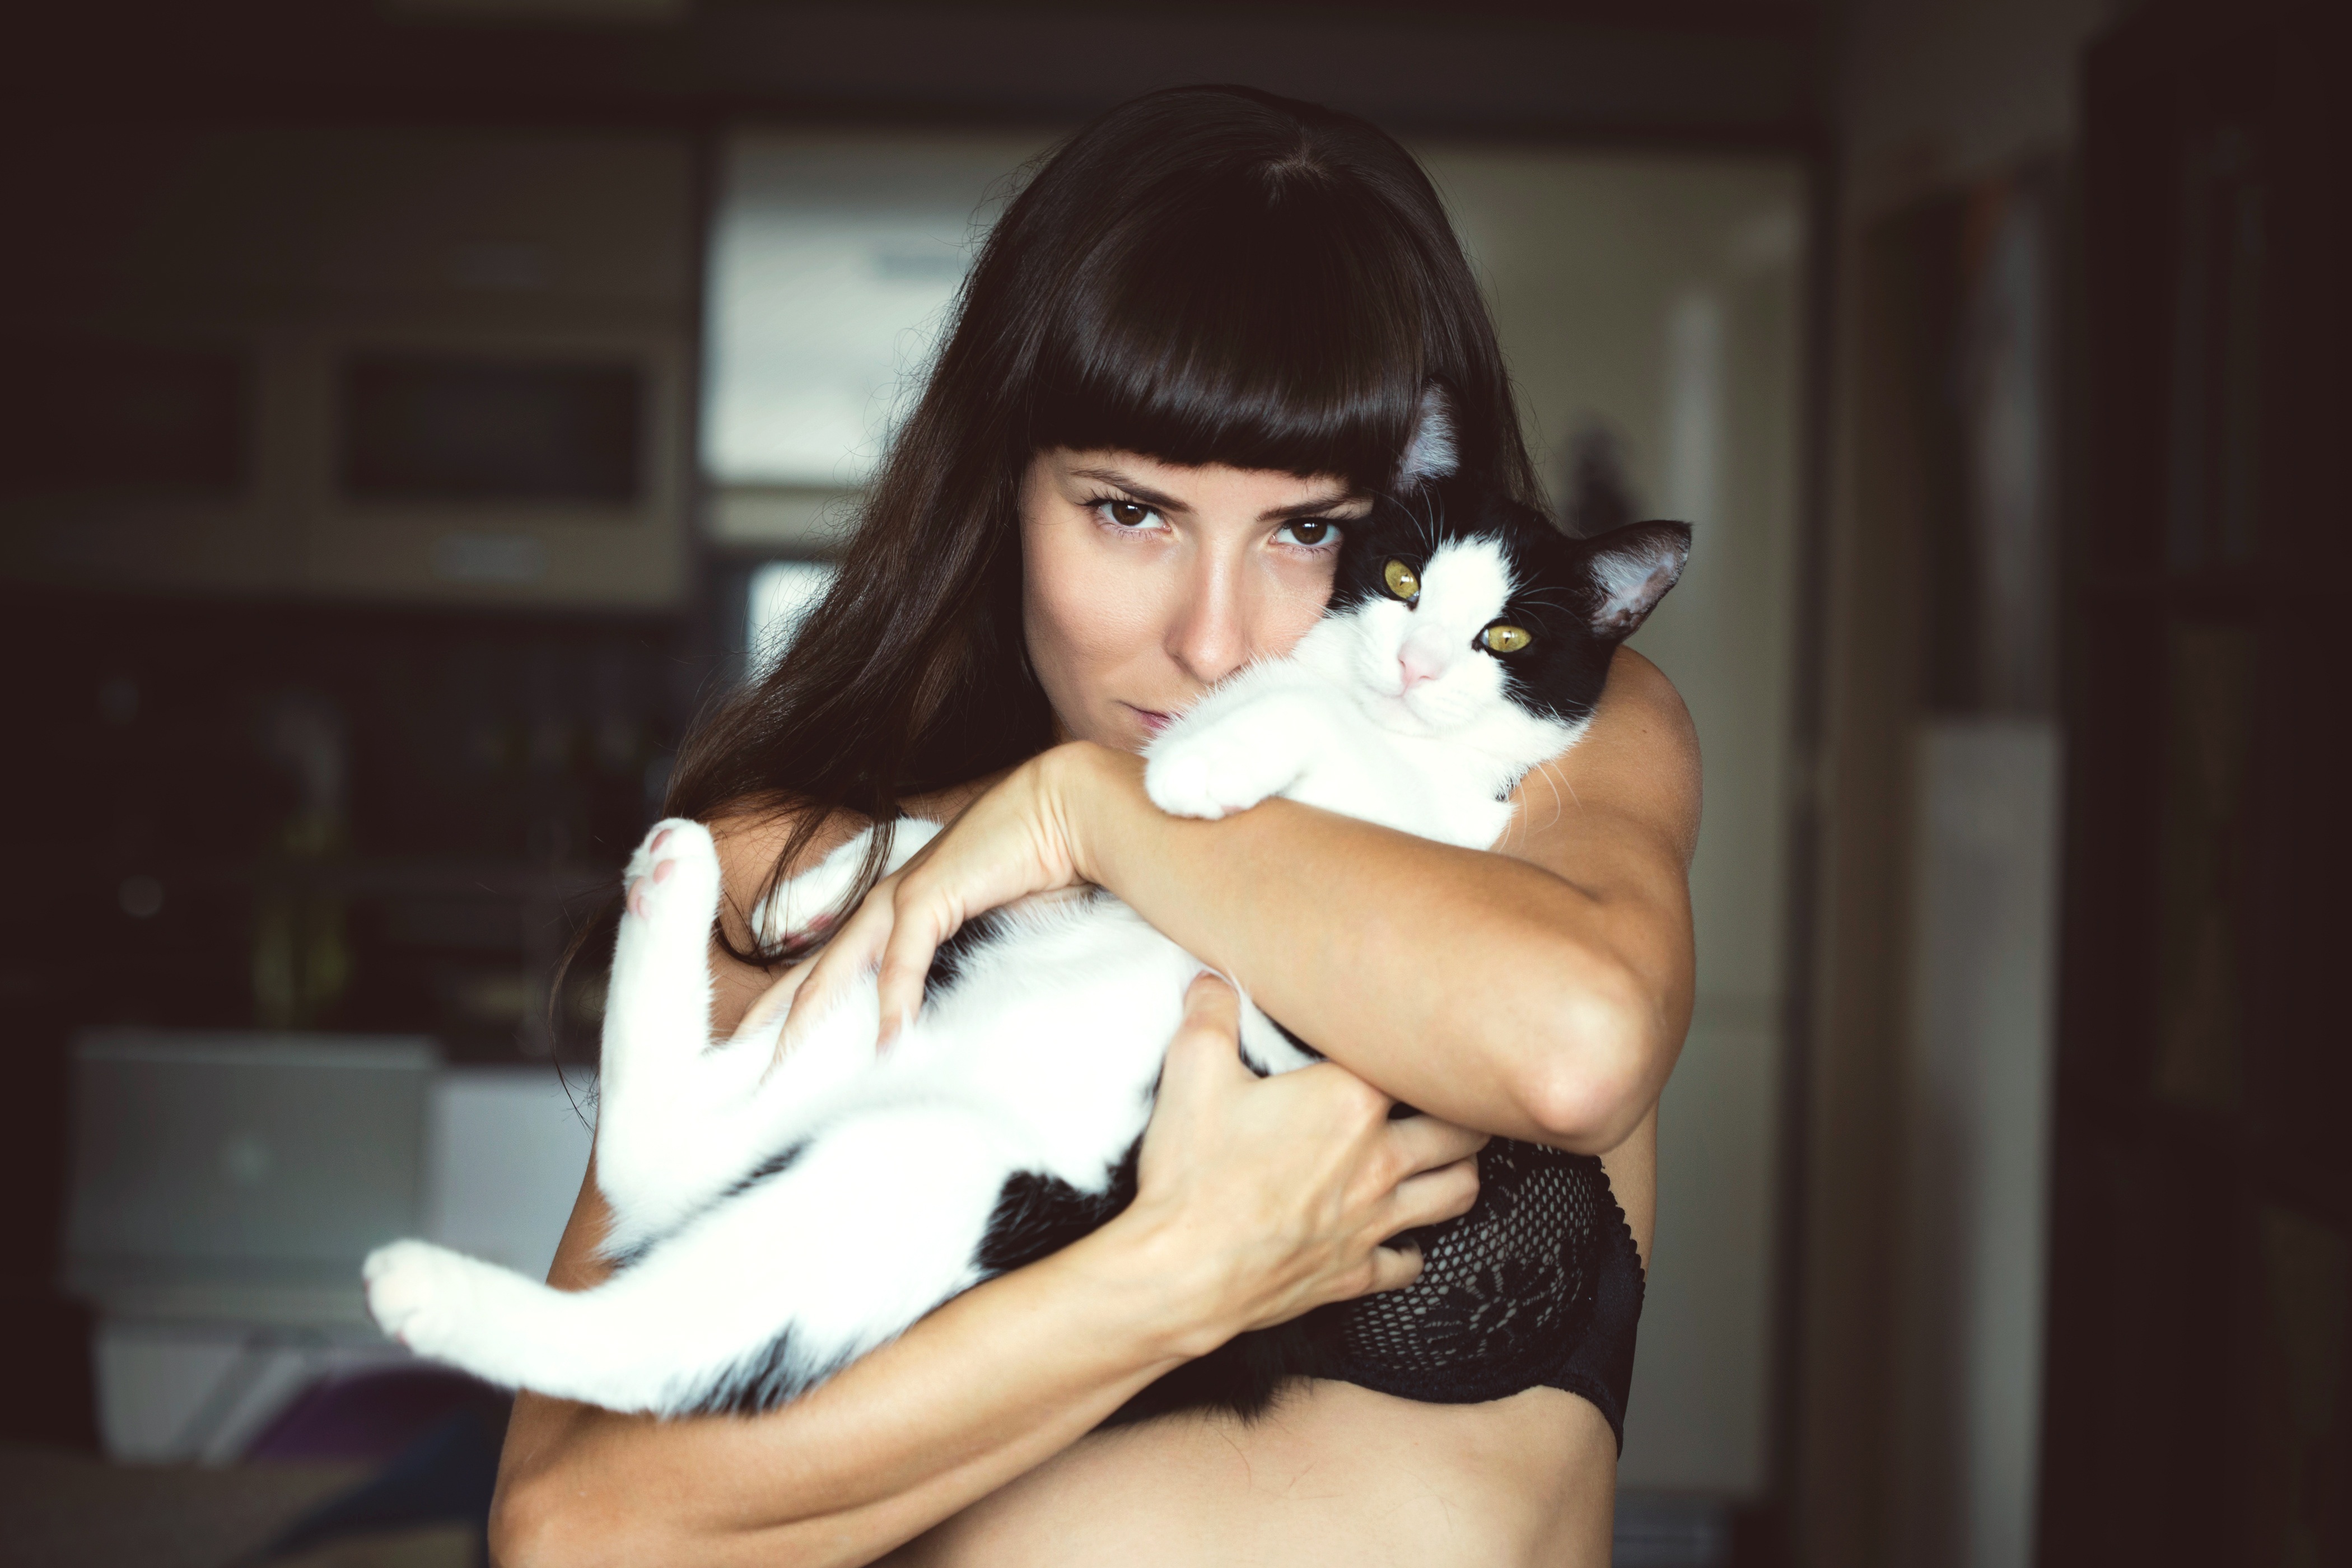
hand, person, girl, woman, hair, female, leg, pet, model, finger, cat, feline, clothing, lady, holding, hairstyle, mouth, human body, caucasian, black hair, kitty, happy, glasses, beauty, interaction, abdomen, photo shoot, art model